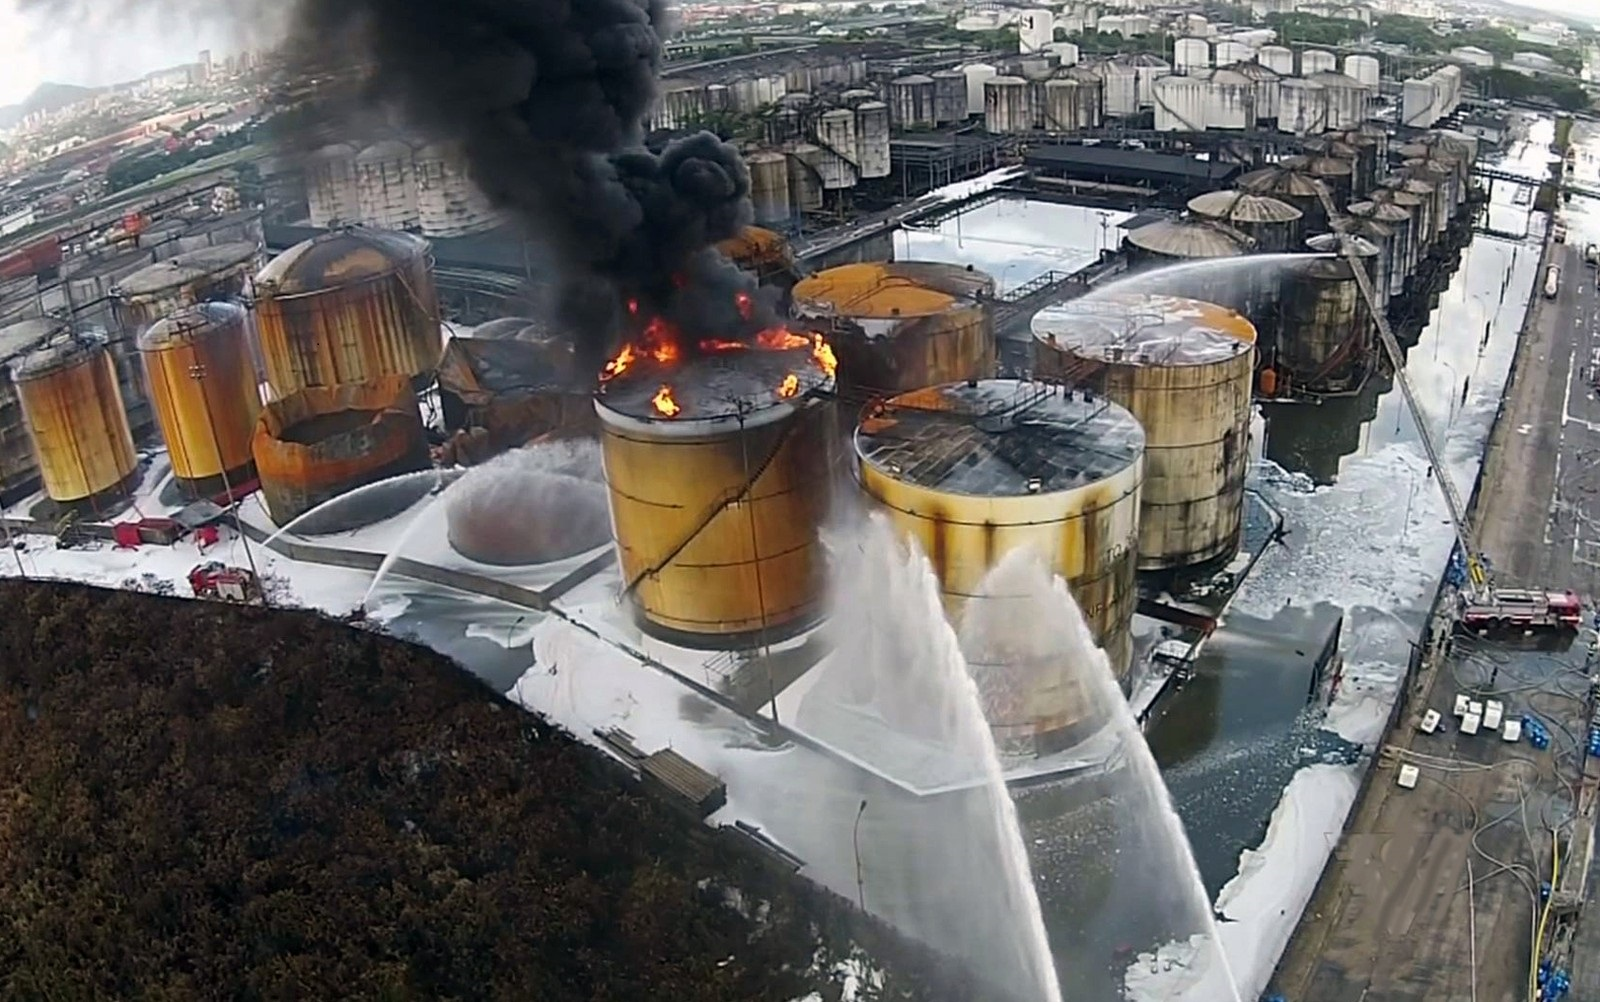
Fire: yes
Smoke: yes